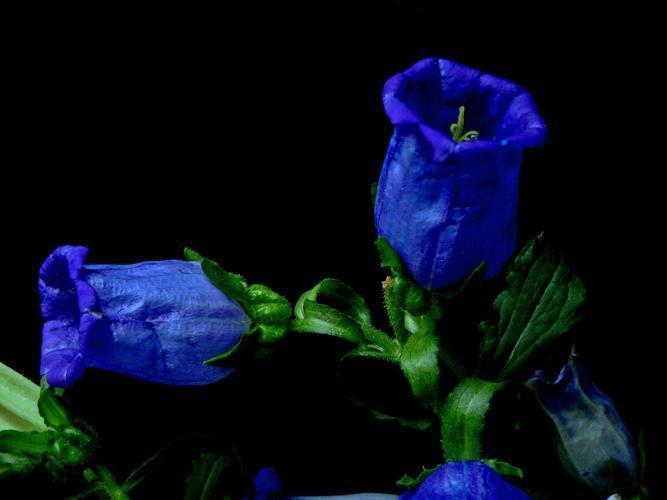
Label: canterbury bells